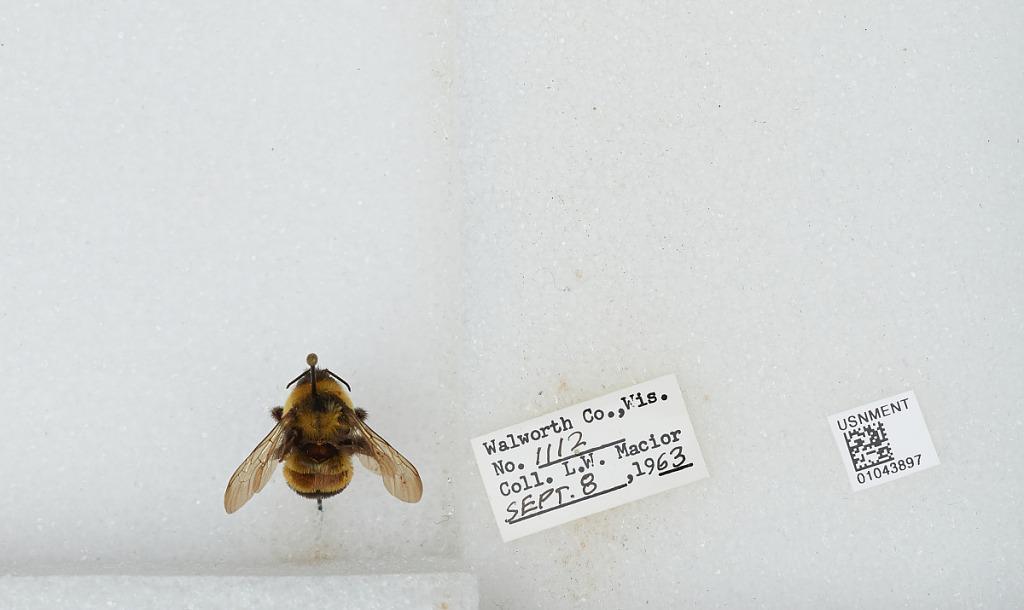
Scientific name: Bombus (Bombus) affinis Cresson
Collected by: L. Macior
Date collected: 1963-9-8
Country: United States
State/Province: Wisconsin
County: Walworth
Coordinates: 42.67, -88.54